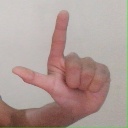
अक्षर: ल